Battle of Sievierodonetsk (2022)

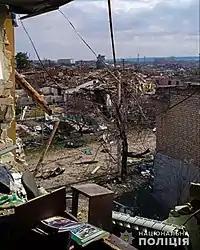
Aftermath of Russian shelling in Sievierodonetsk on 6 April 2022

The twin cities of Sievierodonetsk and Lysychansk were the site of a series of battles in 2014 between pro-Russian separatists and the Ukrainian military during the war in Donbas. Soon after the start of the Russian invasion of Ukraine, on 28 February 2022, Russian forces began to shell Sievierodonetsk. According to Serhiy Haidai, Ukraine's governor of Luhansk Oblast, one person was killed and several were injured. Gas pipelines were also hit by the shelling. On 2 March, fighting was reported in almost all the villages near Sievierodonetsk. Russian forces continued to shell the city, including a school gym that was acting as a bomb shelter. No deaths were reported. At 15:20 that day, Ukrainian officials said Russian forces tried to break through Ukrainian lines towards the city, but were repelled.